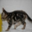
Label: cat